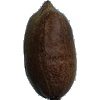
Label: nut_pecan